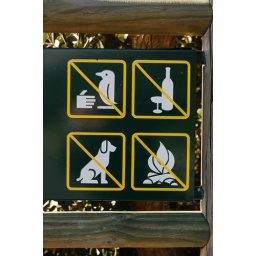
DO NOT: &amp;gt;&amp;gt; Squeeze the penguins. &amp;gt;&amp;gt; Dress penguins in bottle or glass costumes. &amp;gt;&amp;gt; Look at the dogs. &amp;gt;&amp;gt; Start fires.